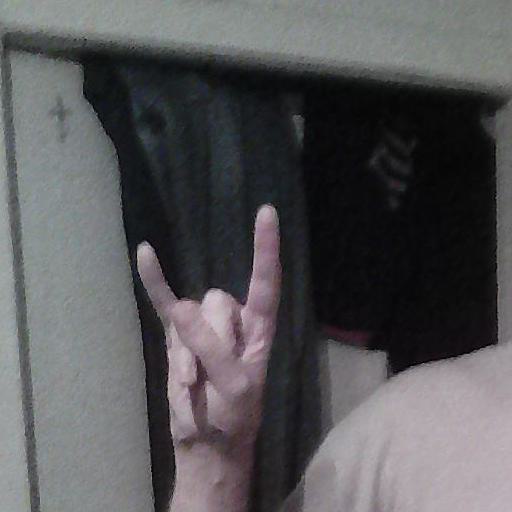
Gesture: rock